John Drake (1872–1964)

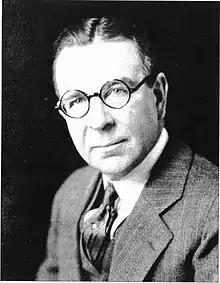
Drake prior to 1920

John Burroughs Drake Jnr. (1872–1964) and his brother Tracy Drake were the developers and proprietors of the Chicago hotels, the Blackstone Hotel and Drake Hotel, he was the son of John Drake Snr., who was also a hotelier.